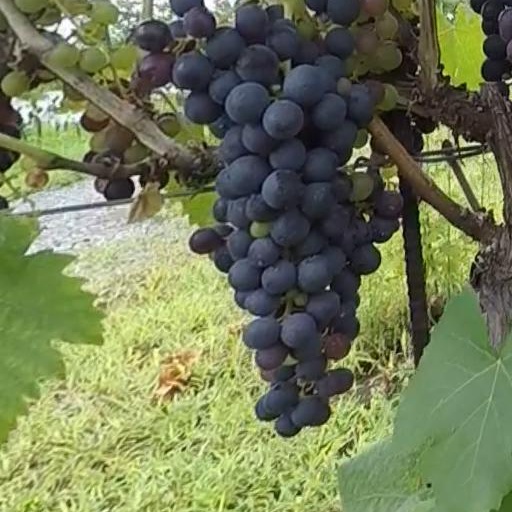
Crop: grape